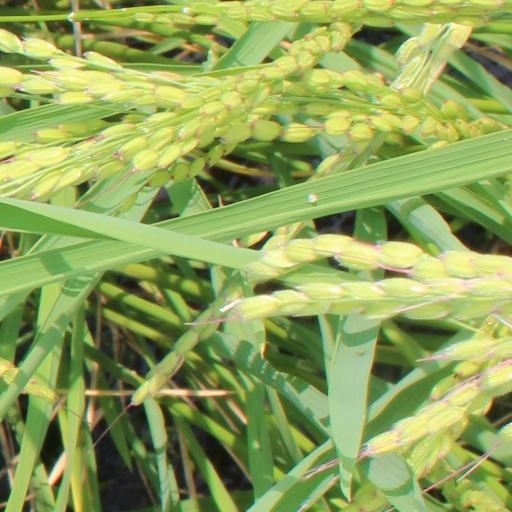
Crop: rice